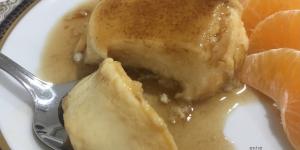
flan de naranja con thermomix